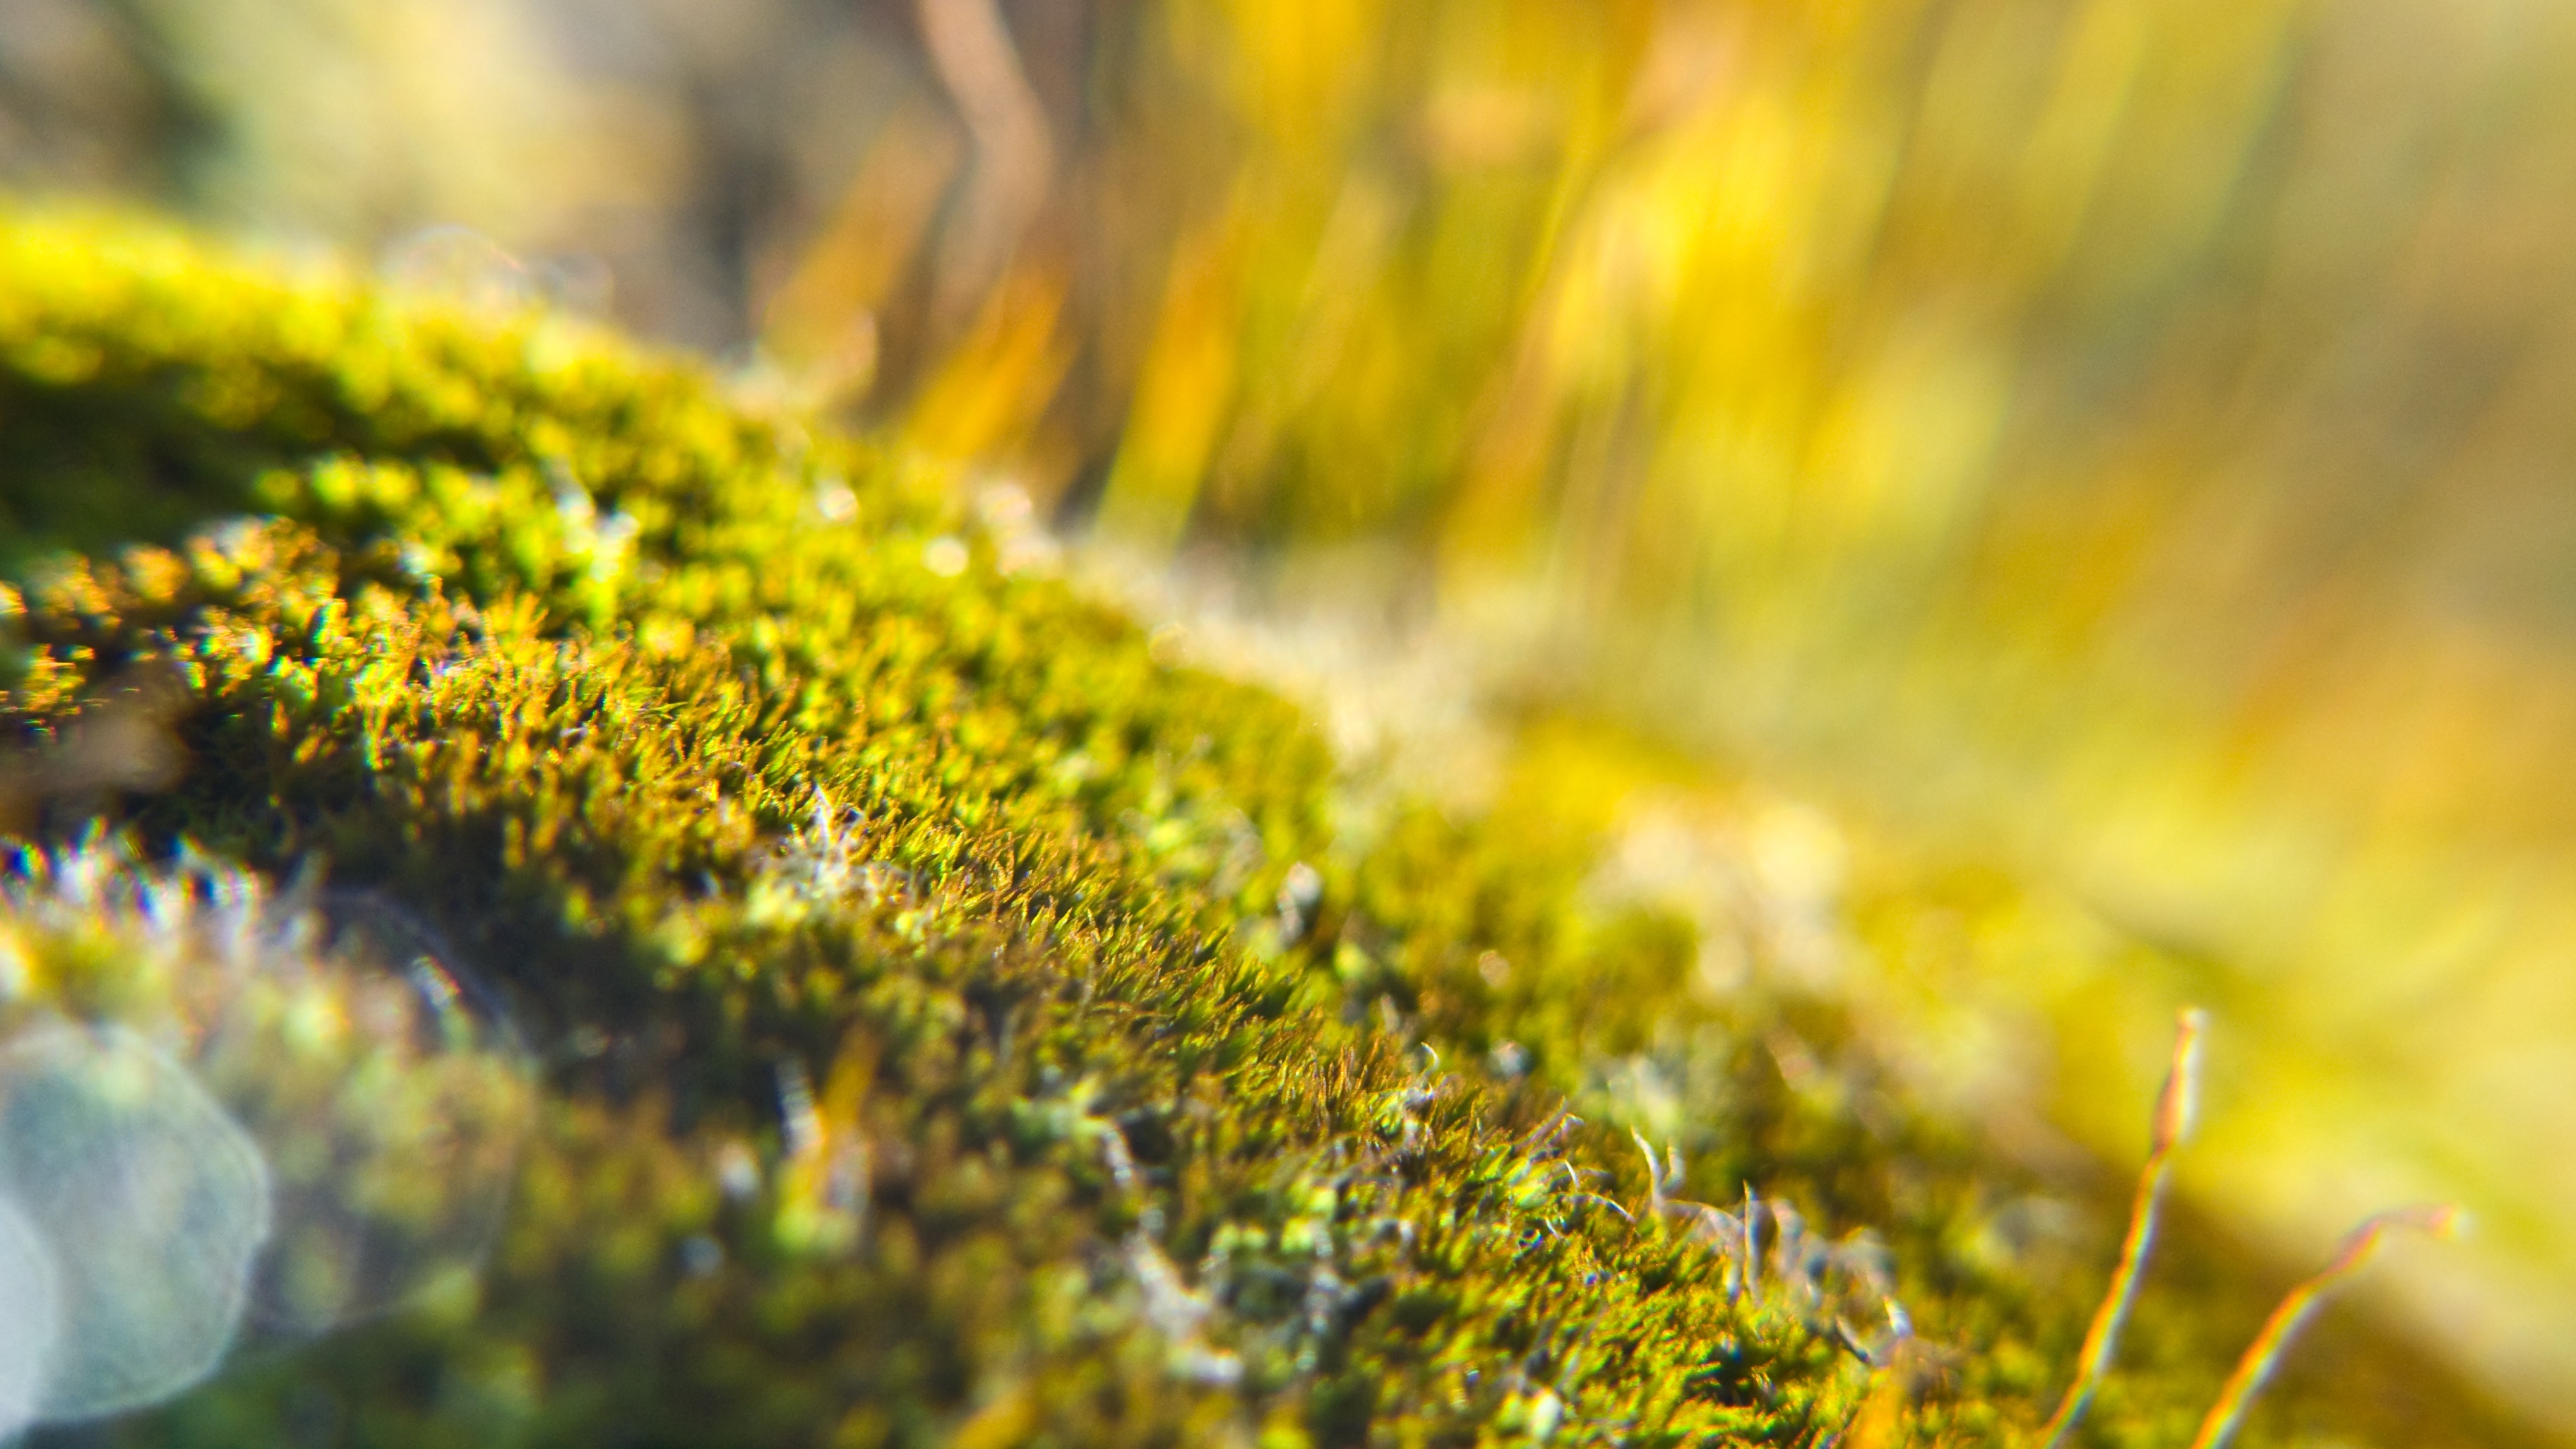
nature, grass, outdoor, light, blur, growth, plant, field, lawn, photography, meadow, sunlight, morning, texture, leaf, flower, summer, moss, environment, spring, green, macro, grow, natural, autumn, fresh, botany, yellow, flora, sunflower, surface, wildflower, close up, na, background, backlight, carpet, detail, organic, macro photography, flowering plant, daisy family, grass family, land plant